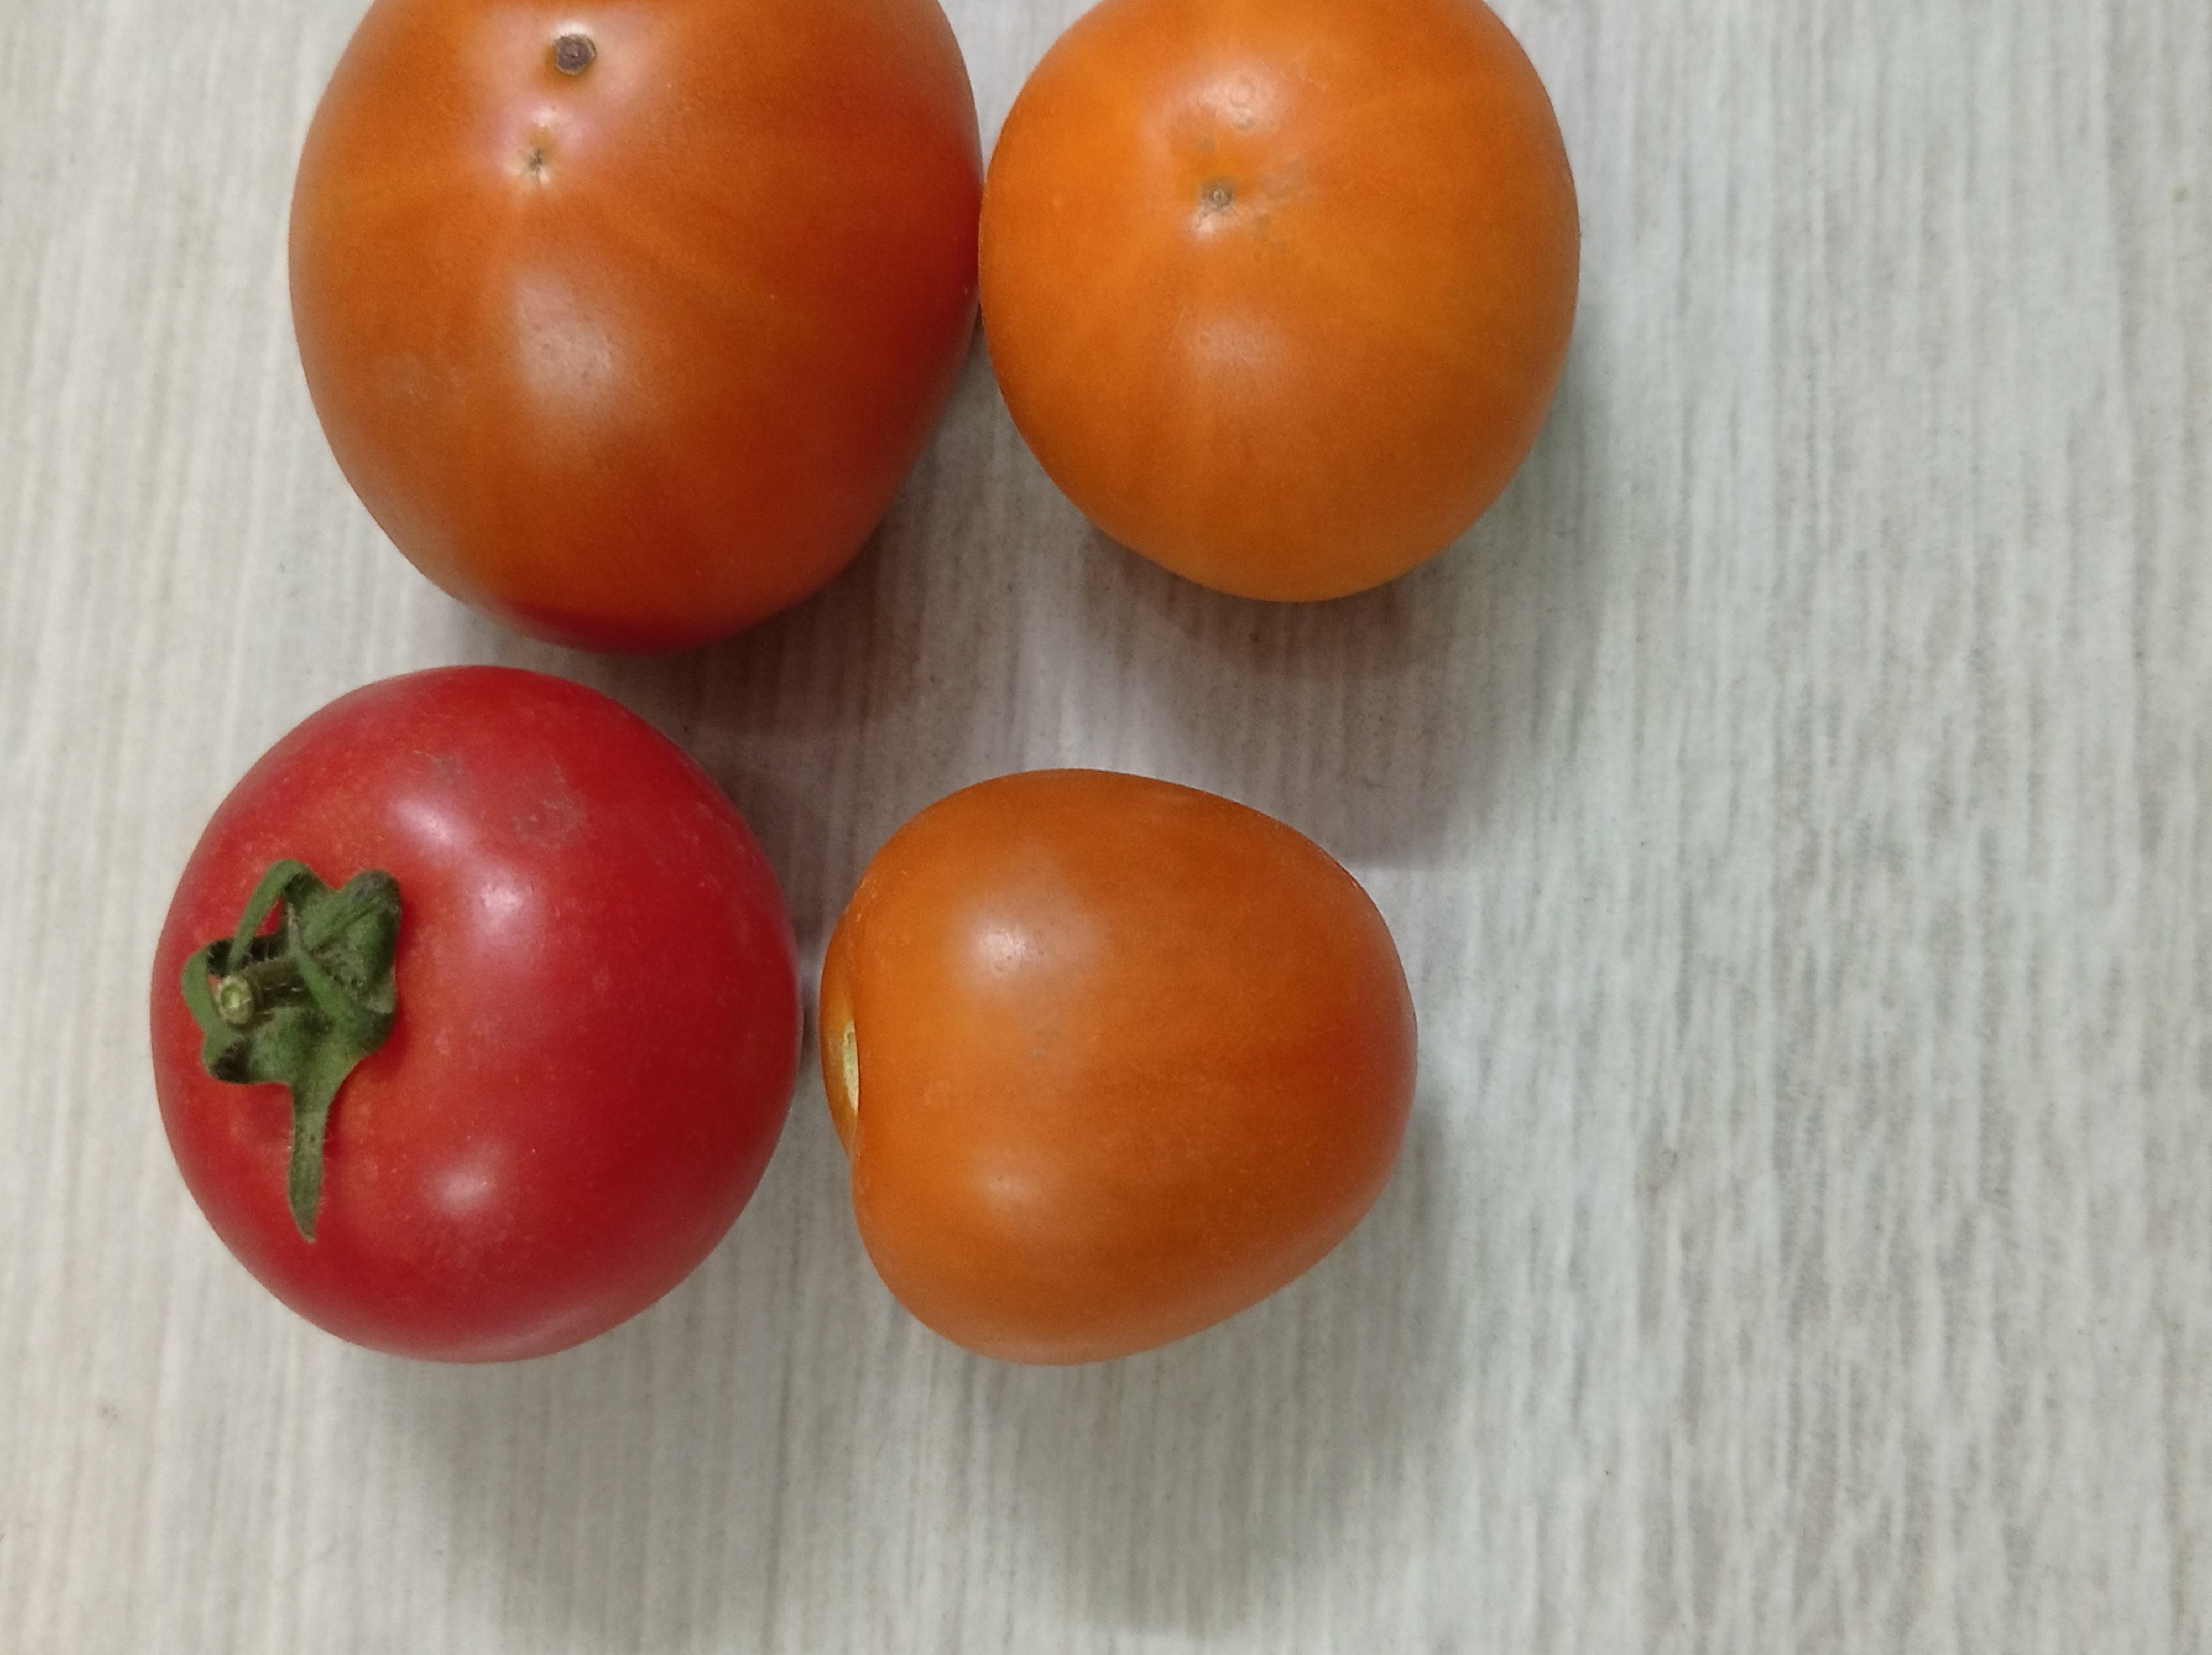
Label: Fresh